Tom Harrington (journalist)

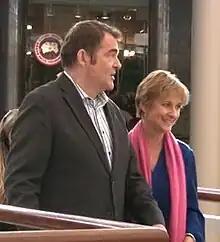
Tom Harrington with former CBC colleague Claire Martin.

Tom Harrington is a Canadian retired radio and television journalist for the Canadian Broadcasting Corporation. Until recently, he was the anchor of CBC Radio One's afternoon news program "The World This Hour".